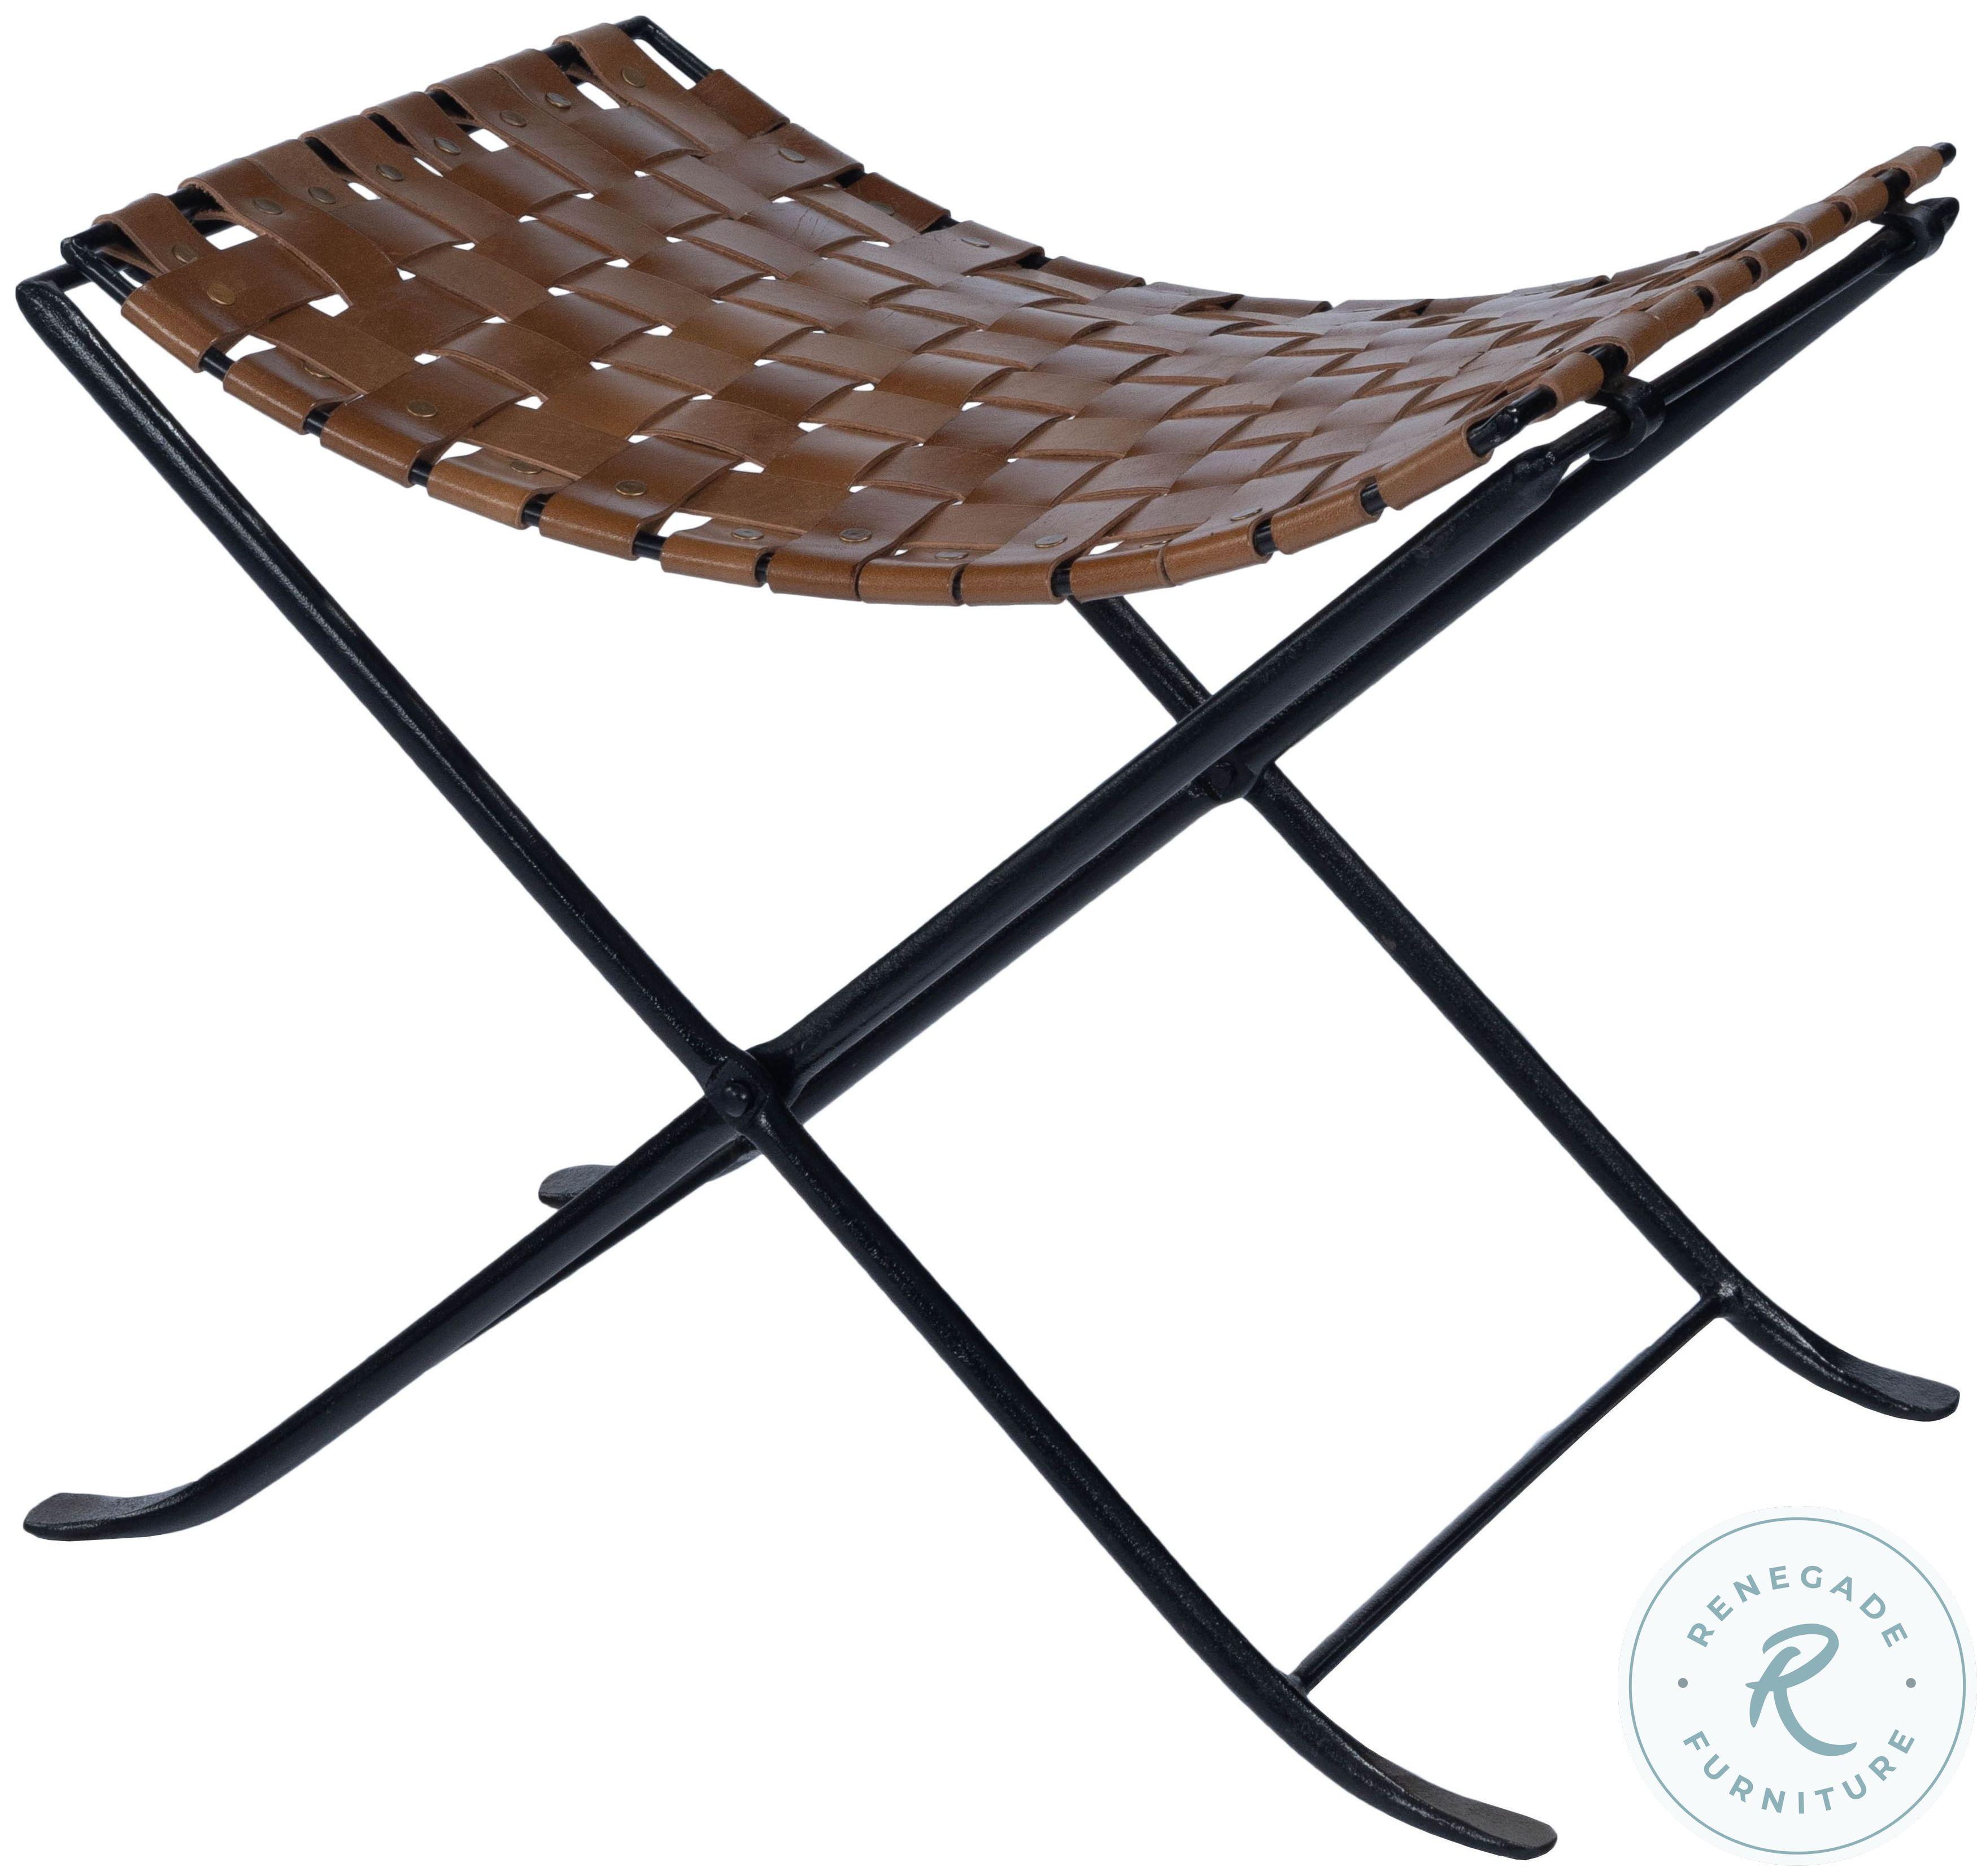
Category: Stools
Style: Industrial